José Reis (scientist)

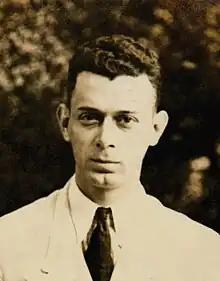
José Reis

José Reis (June 12, 1907 – May 16, 2002) was a Brazilian scientist, journalist, scientific leader and science writer.